Marquette Castle

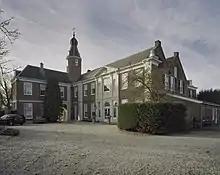
East wing with avant-corps

The current castle has three vaulted basements. One of them shows a thick wall of thirteenth century brick. A chapel from about 1555 can be seen west of the bridge on the between 1741 and 1759 picture. Its entrance was later found in the second basement. During the renovation of the kitchen in 1980, a fireplace was found that might date from the fourteenth or fifteenth century.